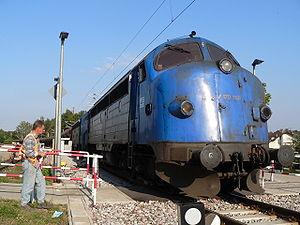
Nohab était un constructeur de matériel ferroviaire et de transports suédois à Trollhättan.